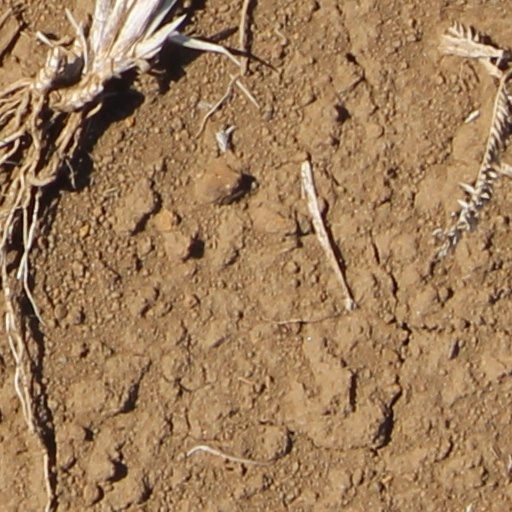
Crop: wheat